Michel Dragon

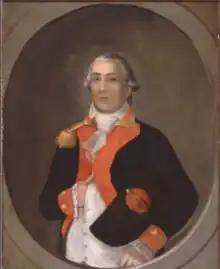
Lieutenant Dragon

Michel Dragon (1739–1821) also known as Don Michael Dragon or Michael Dracos was a Greek merchant and lieutenant who served in the Spanish Army during the American Revolution, fighting with the Patriots for the independence of the United States of America. He participated in the Gulf Coast Campaign, notably in the Battle of Baton Rouge, Battle of Fort Charlotte and in the Siege of Pensacola where he was in command of the provincial militia. Dragon was one of the first Greek Americans and one of few to fight in the American Revolutionary War. He married a former slave of African descent and they had two children, one of them being Marianne Celeste Dragon. Both he and his daughter were the subjects of two different portraits by Josef de Salazar. He was also a businessman and major planter. Dragon and his wife Francoise Chauvin Beaulieu de Monplaisir were major planters in New Orleans.